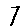
Label: 7